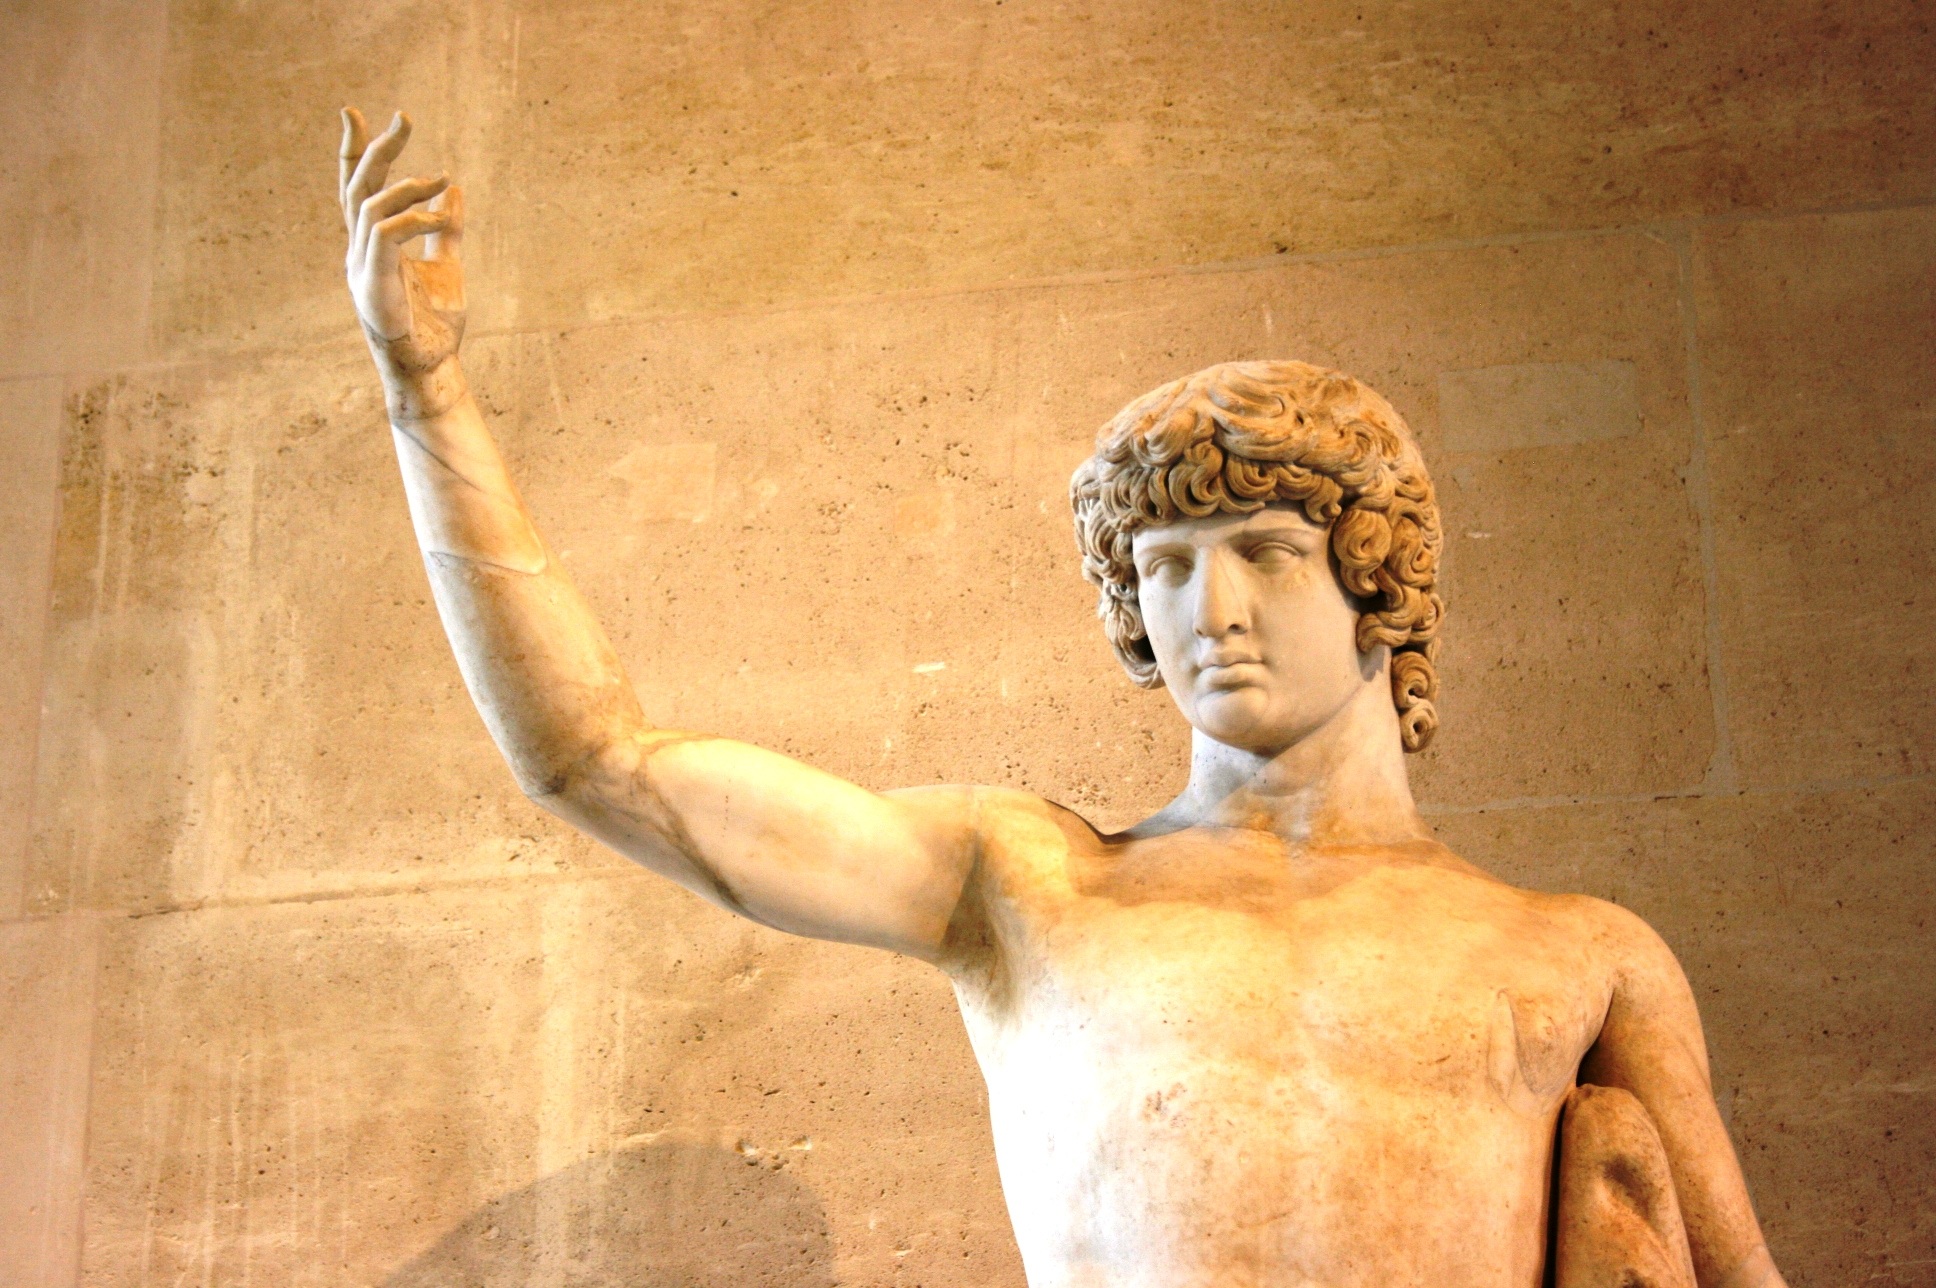
monument, statue, louvre, museum, religion, sculpture, art, temple, photograph, marble, image, carving, mythology, ancient history, human positions, art model, antinoo